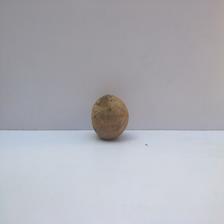
Size: Spoiled